Association of Applied Biologists

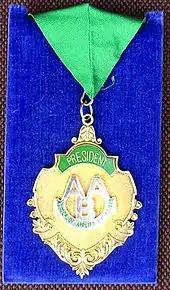
AAB President's chain of honour

The AAB is managed by an executive who reports to the council consisting of elected executive members and the Convenors of the Specialist Subject groups. Executive meets as required and council meets three times a year and reports to all members through the AGM. The president and vice president (president-elect) are elected at the AGM and serve a two-year term.